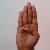
The image shows a hand gesture representing the letter 'B' in Indian Sign Language.